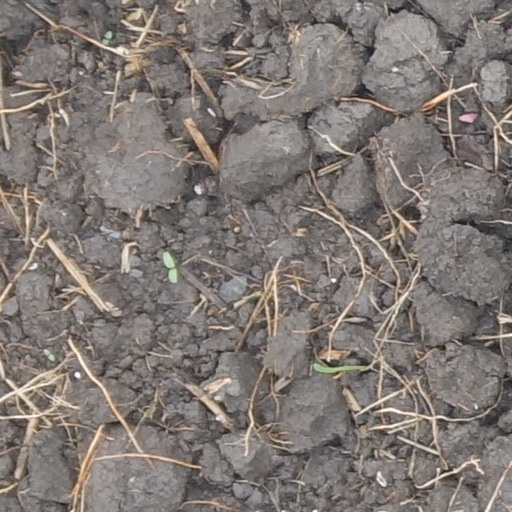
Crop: wheat